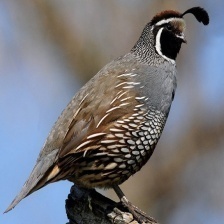
Species: CALIFORNIA QUAIL
Scientific name: CALLIPEPLA CALIFORNICA
ImageNet parent category: quail